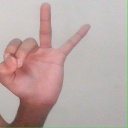
अक्षर: ण